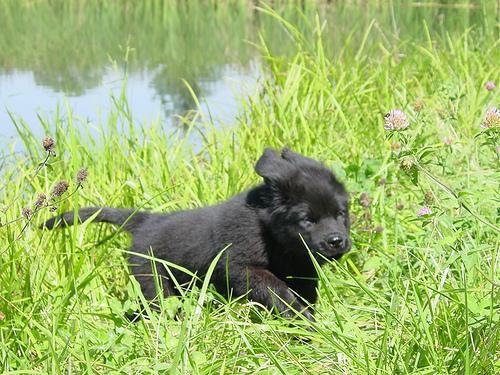
Newfoundland